Lóránd Fráter

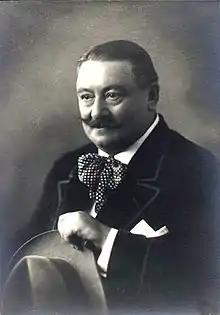
Lóránd Fráter in 1920

Lóránd Fráter (1872, Șimian, Bihor - 1930) was a Hungarian composer of Nóta despite not being of the Romani people. He was also a politician. He was a major songwriter of the early 20th century. He was depicted by Antal Páger in the 1942 biographical film "Lóránd Fráter".